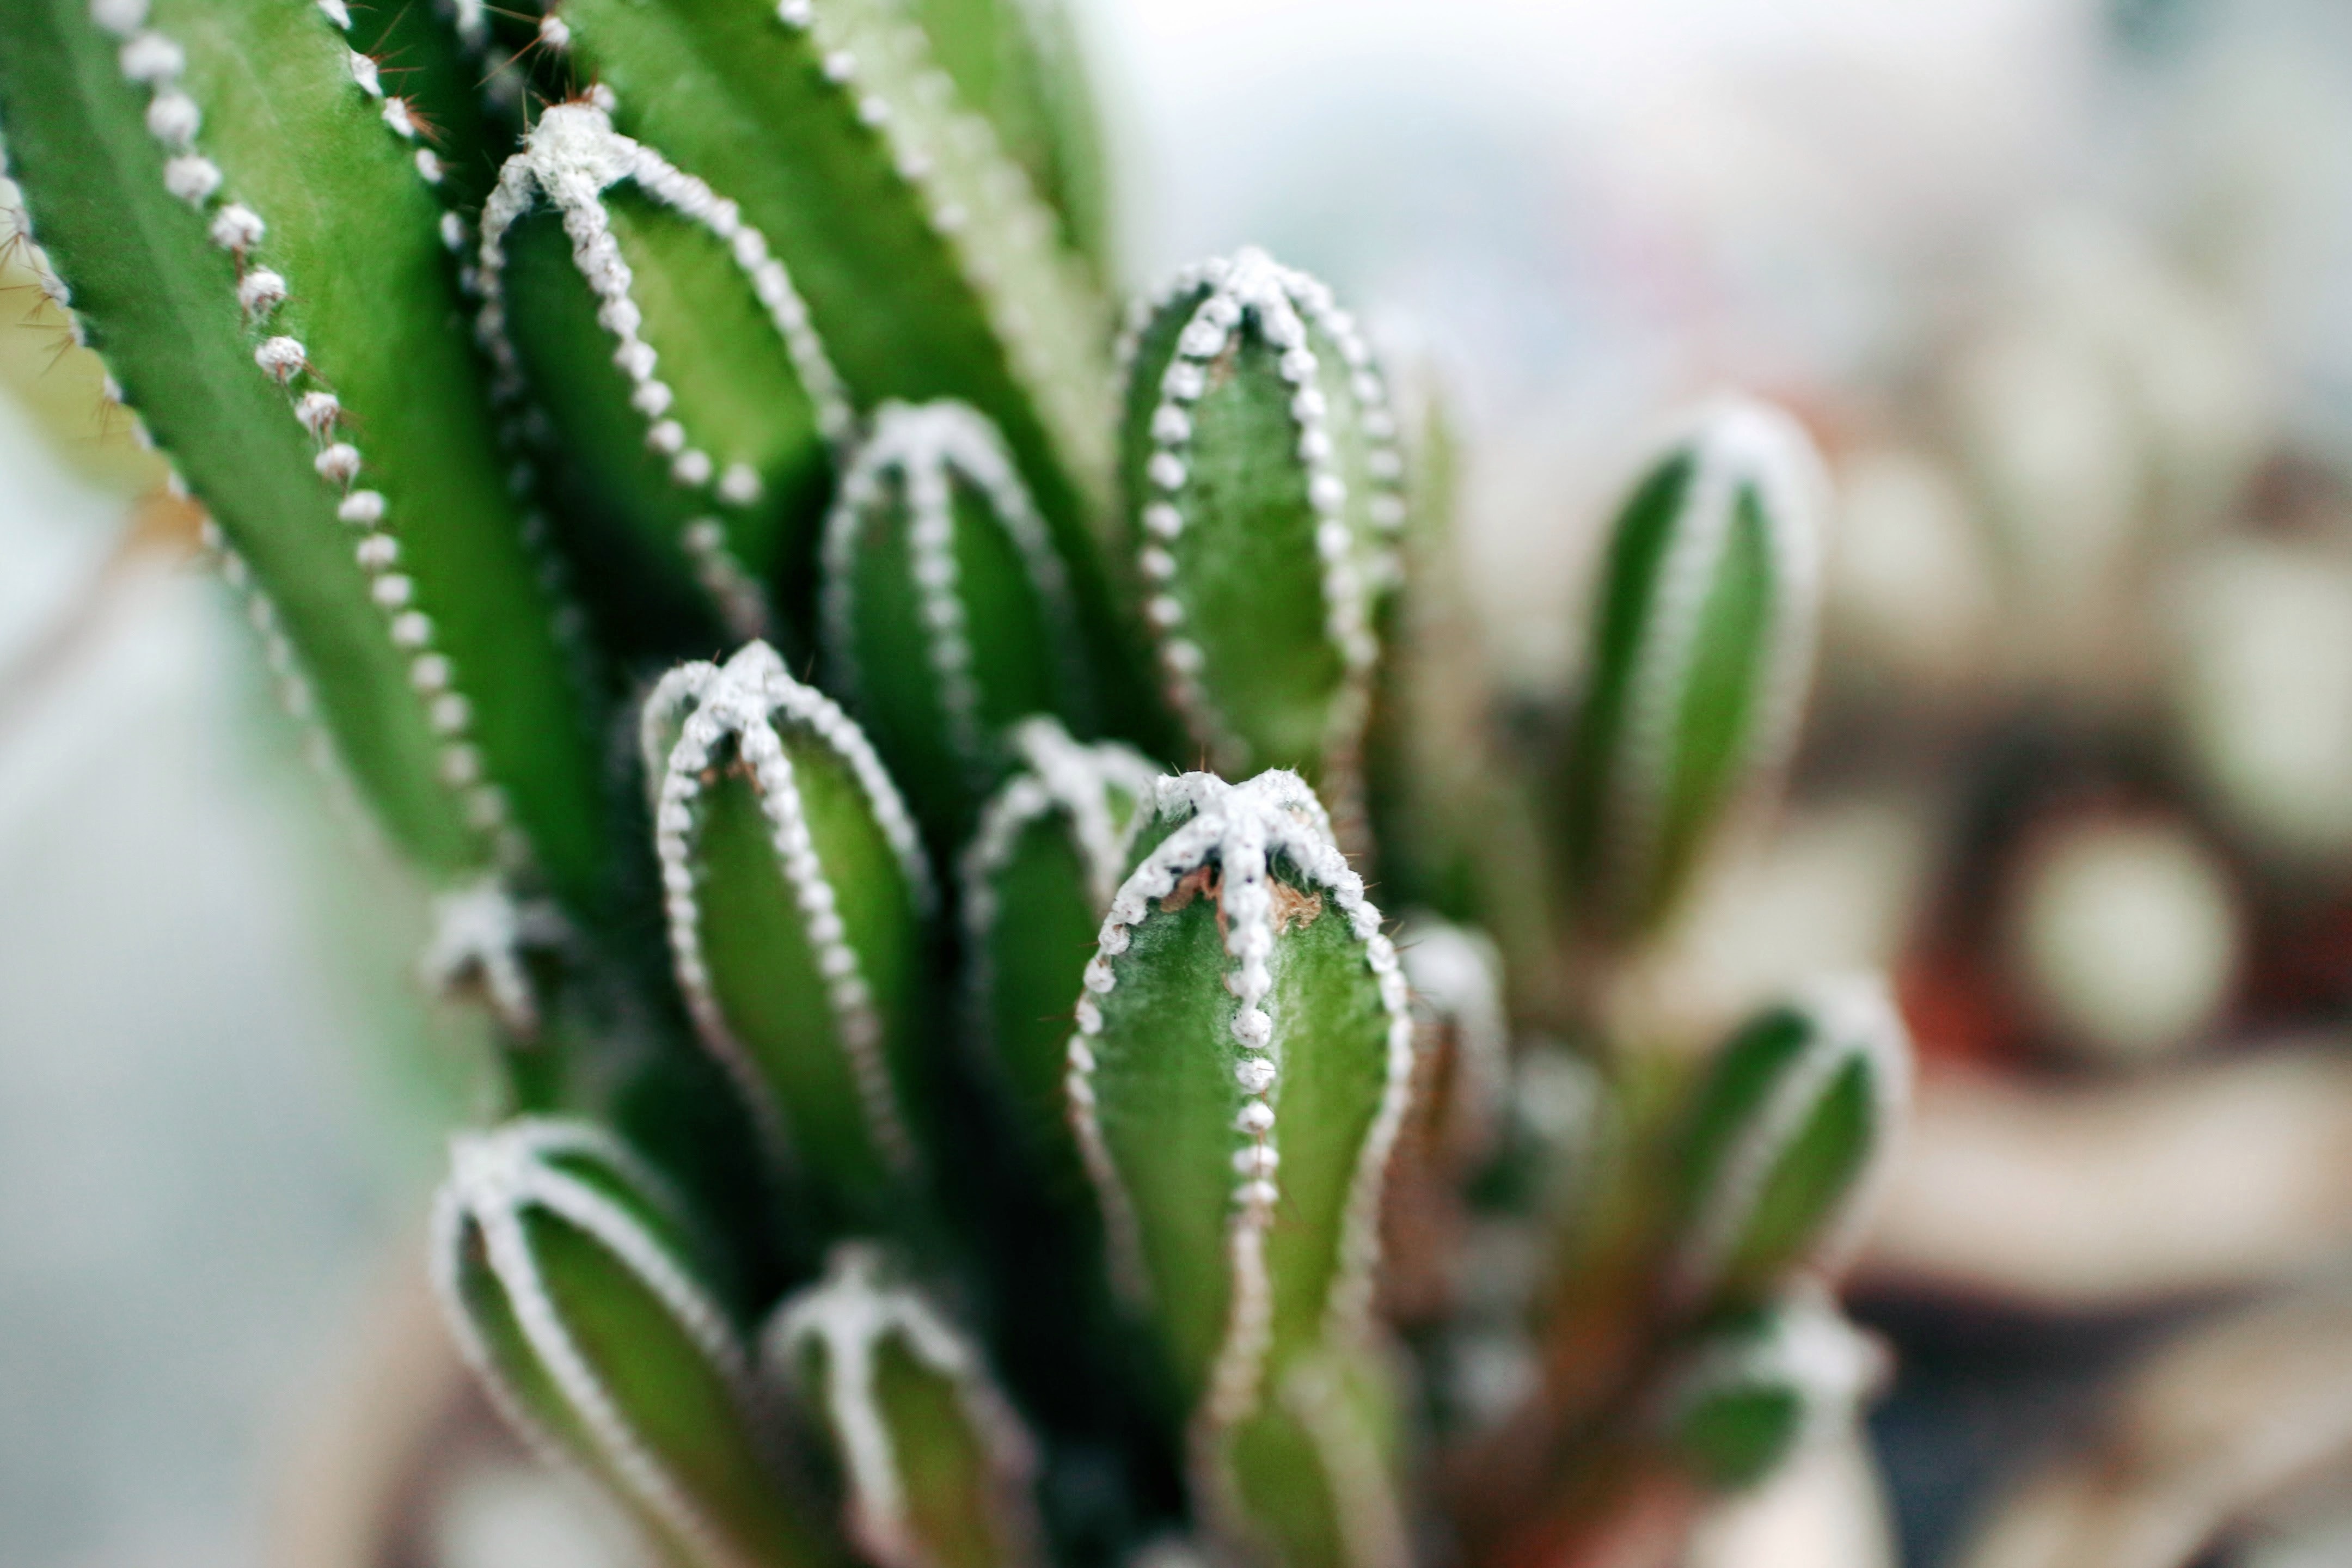
nature, cactus, plant, flower, green, botany, garden, flora, flowers, close up, thorns, the environment, assorted, refreshing, decorate, macro photography, flowering plant, cactus garden, plant stem, land plant, hedgehog cactus